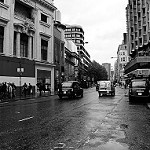
Label: B & W